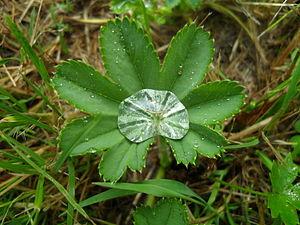
Les Alchémilles sont des plantes herbacées de la famille des Rosacées. Le nombre d'espèces est mal connu, variant considérablement suivant les auteurs et le traitement apporté au genre.
L'Alchémille commune ou Pied-de-lion est une plante herbacée de la famille des Rosacées au feuillage caduc. Cette plante couvre-sol est facile à entretenir, car elle se ressème spontanément et tolère des emplacements très variés.